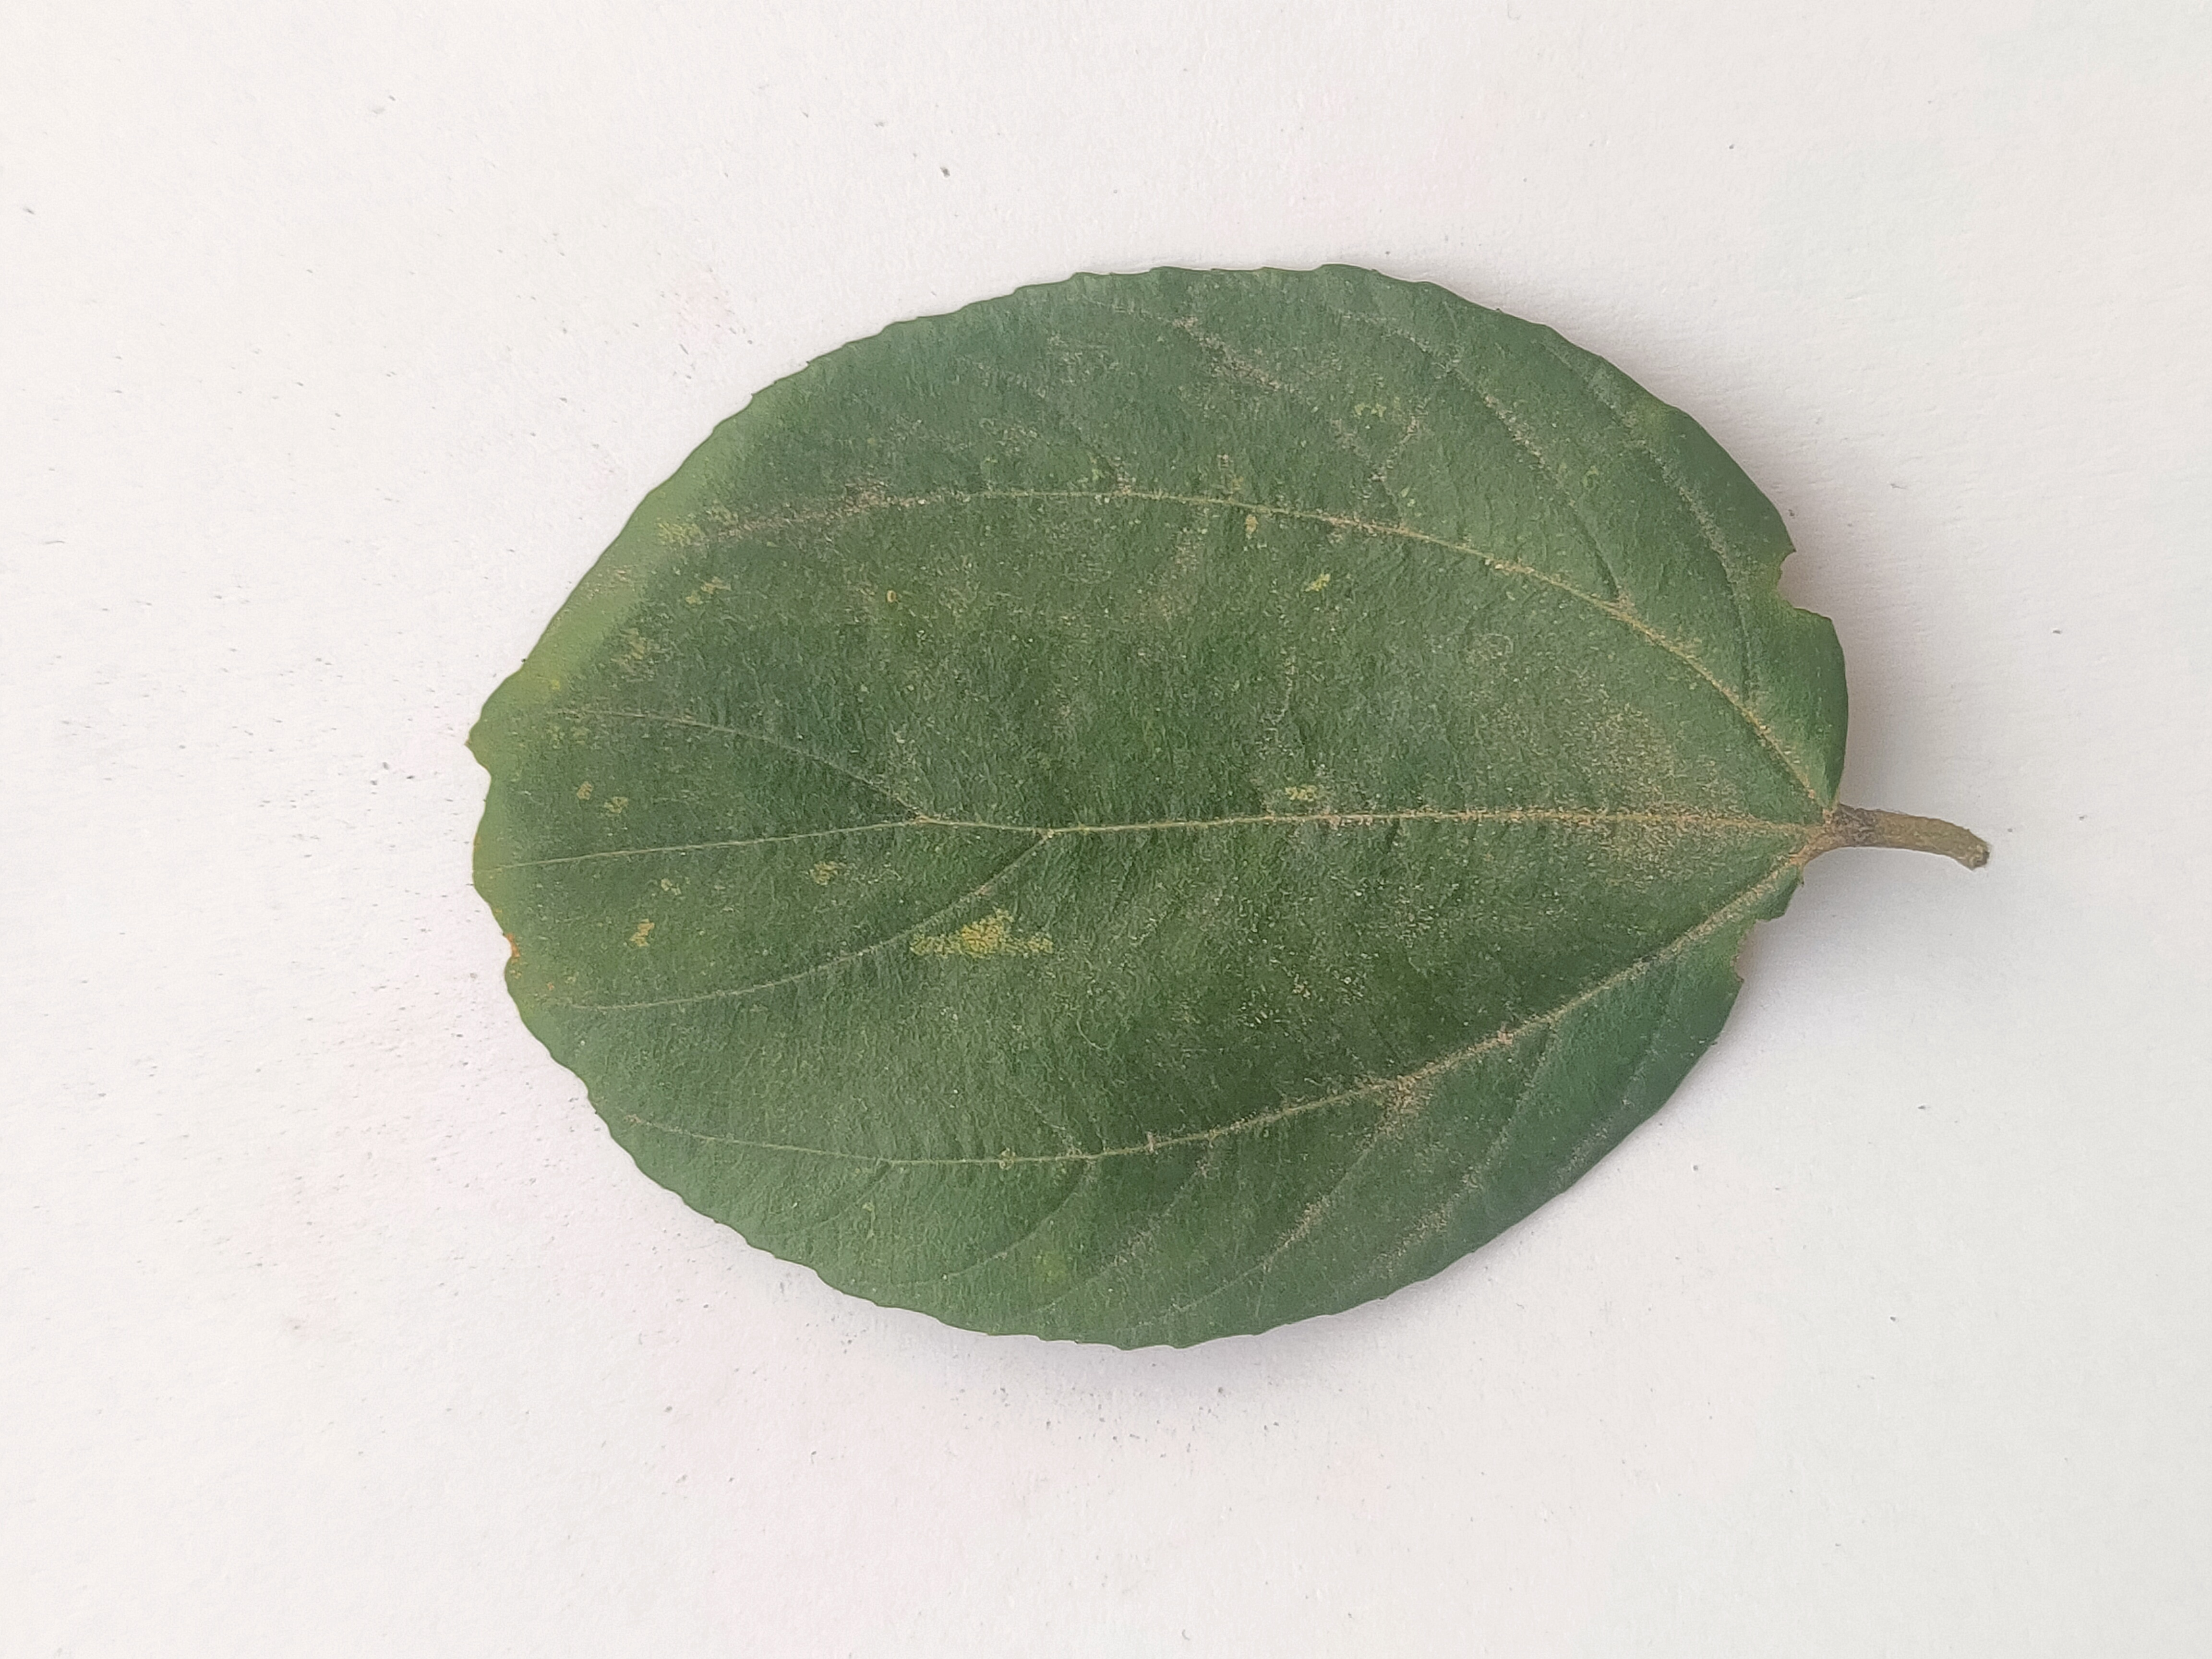
Leaf variety: Plum